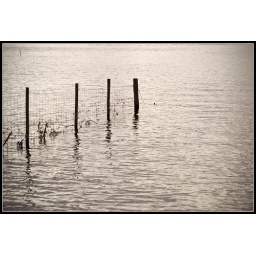
A line of wooden fence-poles sticking up out of the water on the shores of Loch Ard in the Trossachs